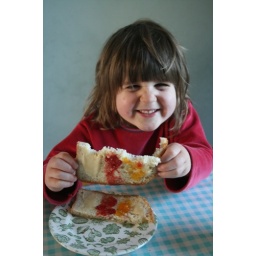
Doing what they do around the house and at the table